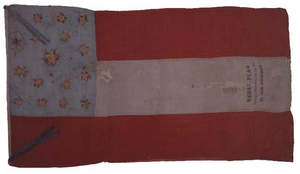
L'implication de la Californie lors de la guerre de Sécession, comprend l'envoi d'or à l'est, le recrutement d'unités de combat de volontaires pour remplacer les forces de l'armée régulière dans les territoires de l'Ouest des États-Unis, le maintien et le renforcement de nombreux camps et fortifications, la suppression de l'activité sécessionniste et la sécurisation du territoire du Nouveau-Mexique contre de la Confédération. L'État de la Californie n'a pas envoyé ses unités à l'est, mais de nombreux citoyens sont partis vers l'est et ont rejoint l'armée de l'Union là-bas, dont certains sont devenus célèbres. Les volontaires de la Californie mènent également de nombreuses opérations contre les peuples autochtones au sein de l'État et dans les autres territoires de l'Ouest au sein des départements du Pacifique et du Nouveau-Mexique.